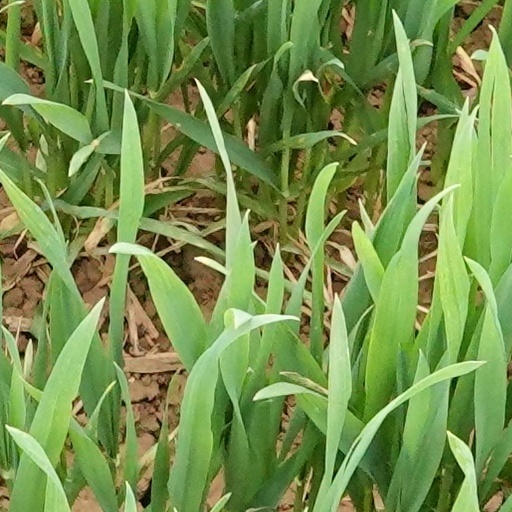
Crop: wheat